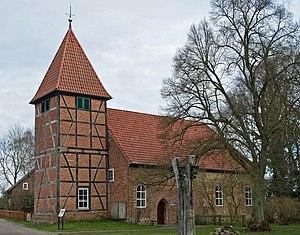
Höhbeck est une municipalité allemande du land de Basse-Saxe et l'Arrondissement de Lüchow-Dannenberg. En 2014, elle comptait 634 hab.